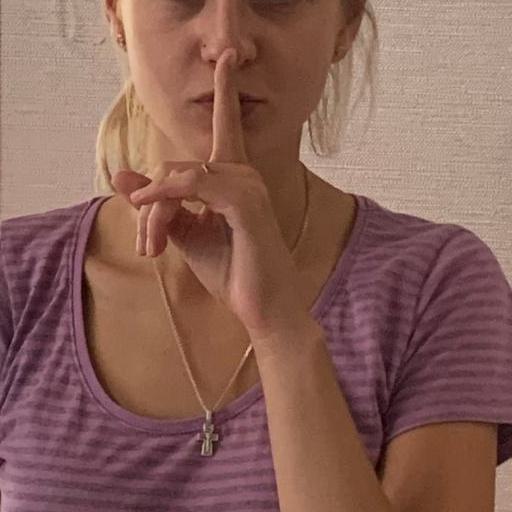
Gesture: mute